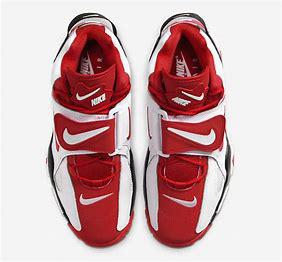
Brand: Nike
Model: Air Barrage